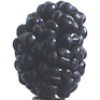
Label: Mulberry 1